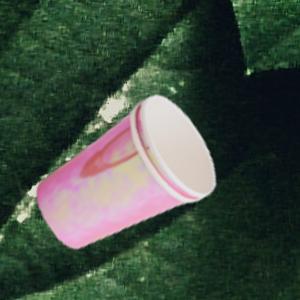
Label: cups